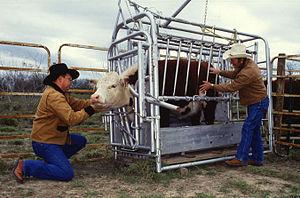
Un travail à ferrer — ou simplement travail — est un dispositif plus ou moins sophistiqué conçu pour maintenir et immobiliser de grands animaux, en particulier lors du ferrage.
Une machine à câlin, également nommée boîte à câlin, ou en anglais hug box, squeeze machine ou squeeze box, est un appareil à pression conçu pour calmer les personnes hypersensibles, souvent des personnes présentant un trouble du spectre de l'autisme. Dans sa visée thérapeutique et anti-stress, cet appareil a été inventé par Temple Grandin pendant ses études universitaires.
Mary Temple Grandin, dite Temple Grandin, née le 29 août 1947 à Boston, est une femme autiste, professeure de zootechnie et de sciences animales à l'université d'État du Colorado, docteure et spécialiste de renommée internationale dans cette même discipline. Elle monte en 1980 une entreprise d’ingénierie et de conseils sur les conditions d'élevage des animaux de rente, qui fait d’elle une experte en conception d'équipements pour le bétail. En 2012, près de la moitié des abattoirs à bovins d'Amérique du Nord sont équipés du matériel qu'elle a conçu ; depuis les années 1980 jusqu'en 2016, elle a collaboré à environ 200 articles de recherche.